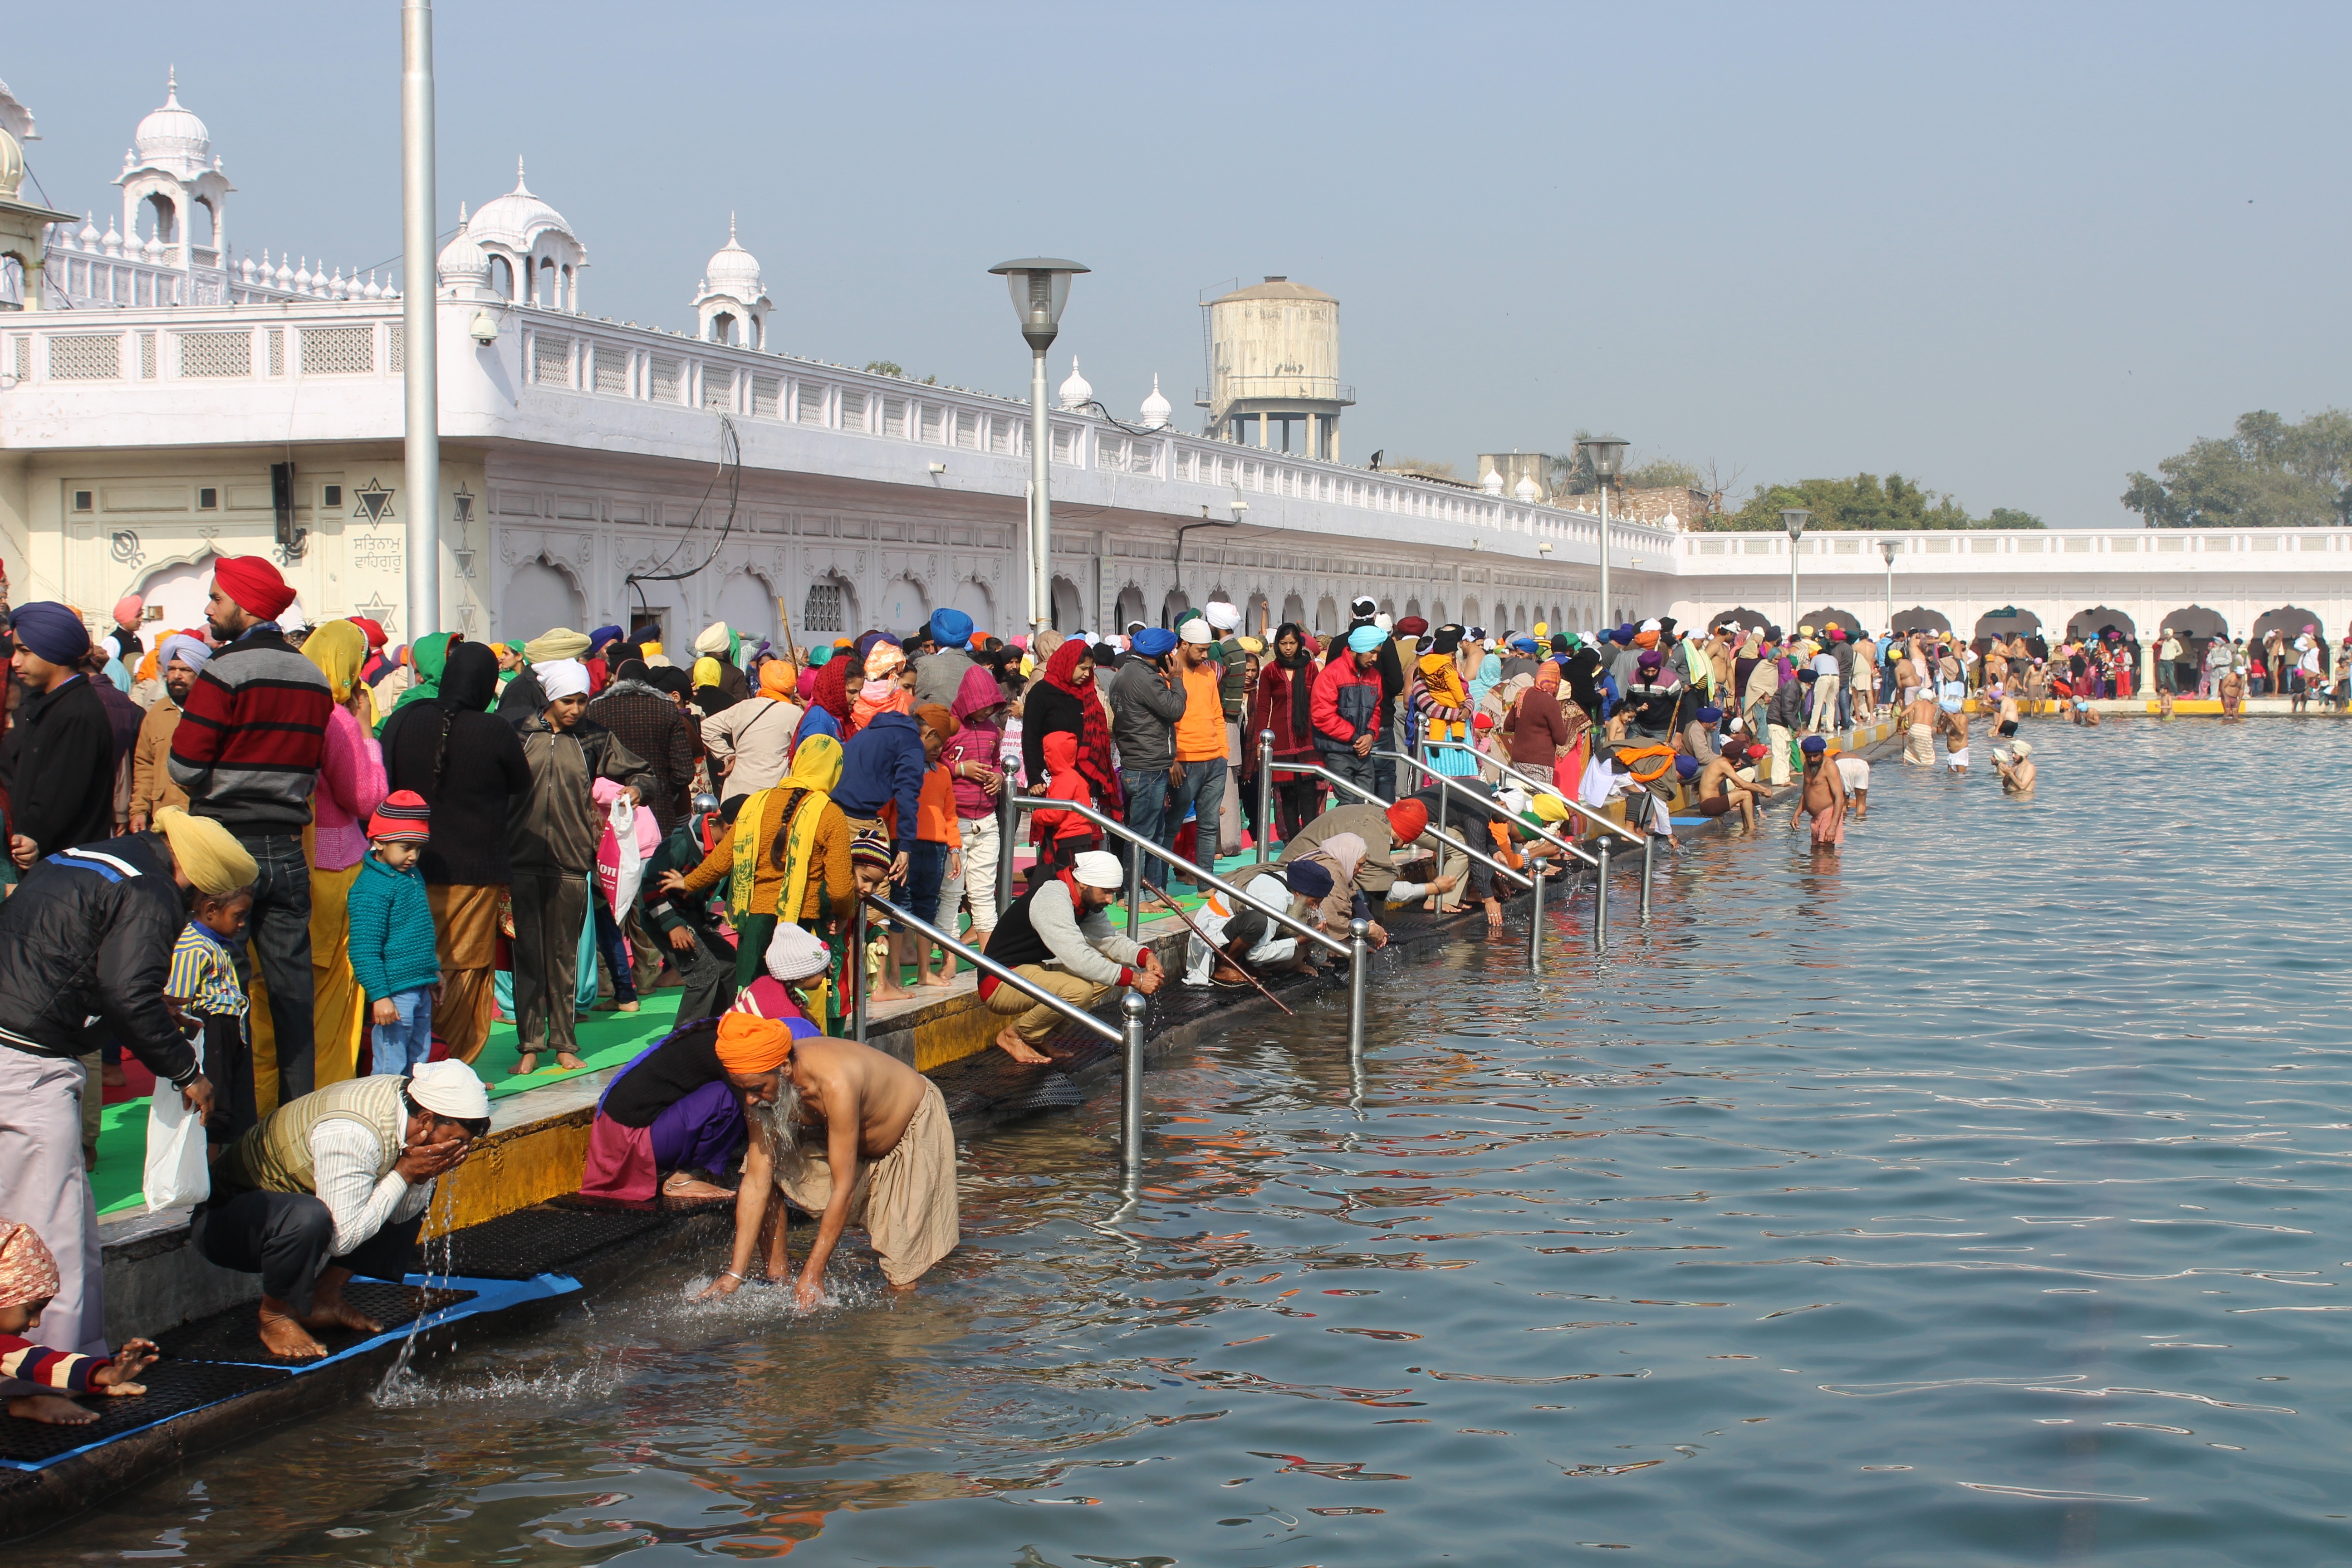
water, boat, paddle, vehicle, turban, sports, boating, holy, india, bath, watercraft, rowing, sikh, punjab, patiala, dragon boat, watercraft rowing, gurudwara dukhniwaran sahib